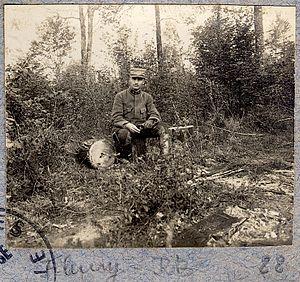
Raoul Berthelé pose assis sur des rondins de bois dans une clairière à Fleury-sur-Aire (Meuse). 1916. Guerre 1914-1918.